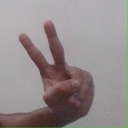
अक्षर: ऐ